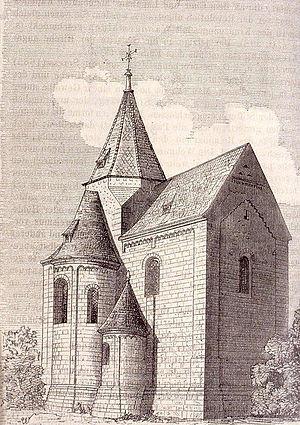
Strassburg. S. Stephan. Ansicht der Osttheile. 1876. Bibliothèque nationale et universitaire de Strasbourg,
L’église Saint-Étienne de Strasbourg se situe place Saint-Étienne, dans l’enceinte du collège épiscopal du même nom, dans le centre historique de la ville.